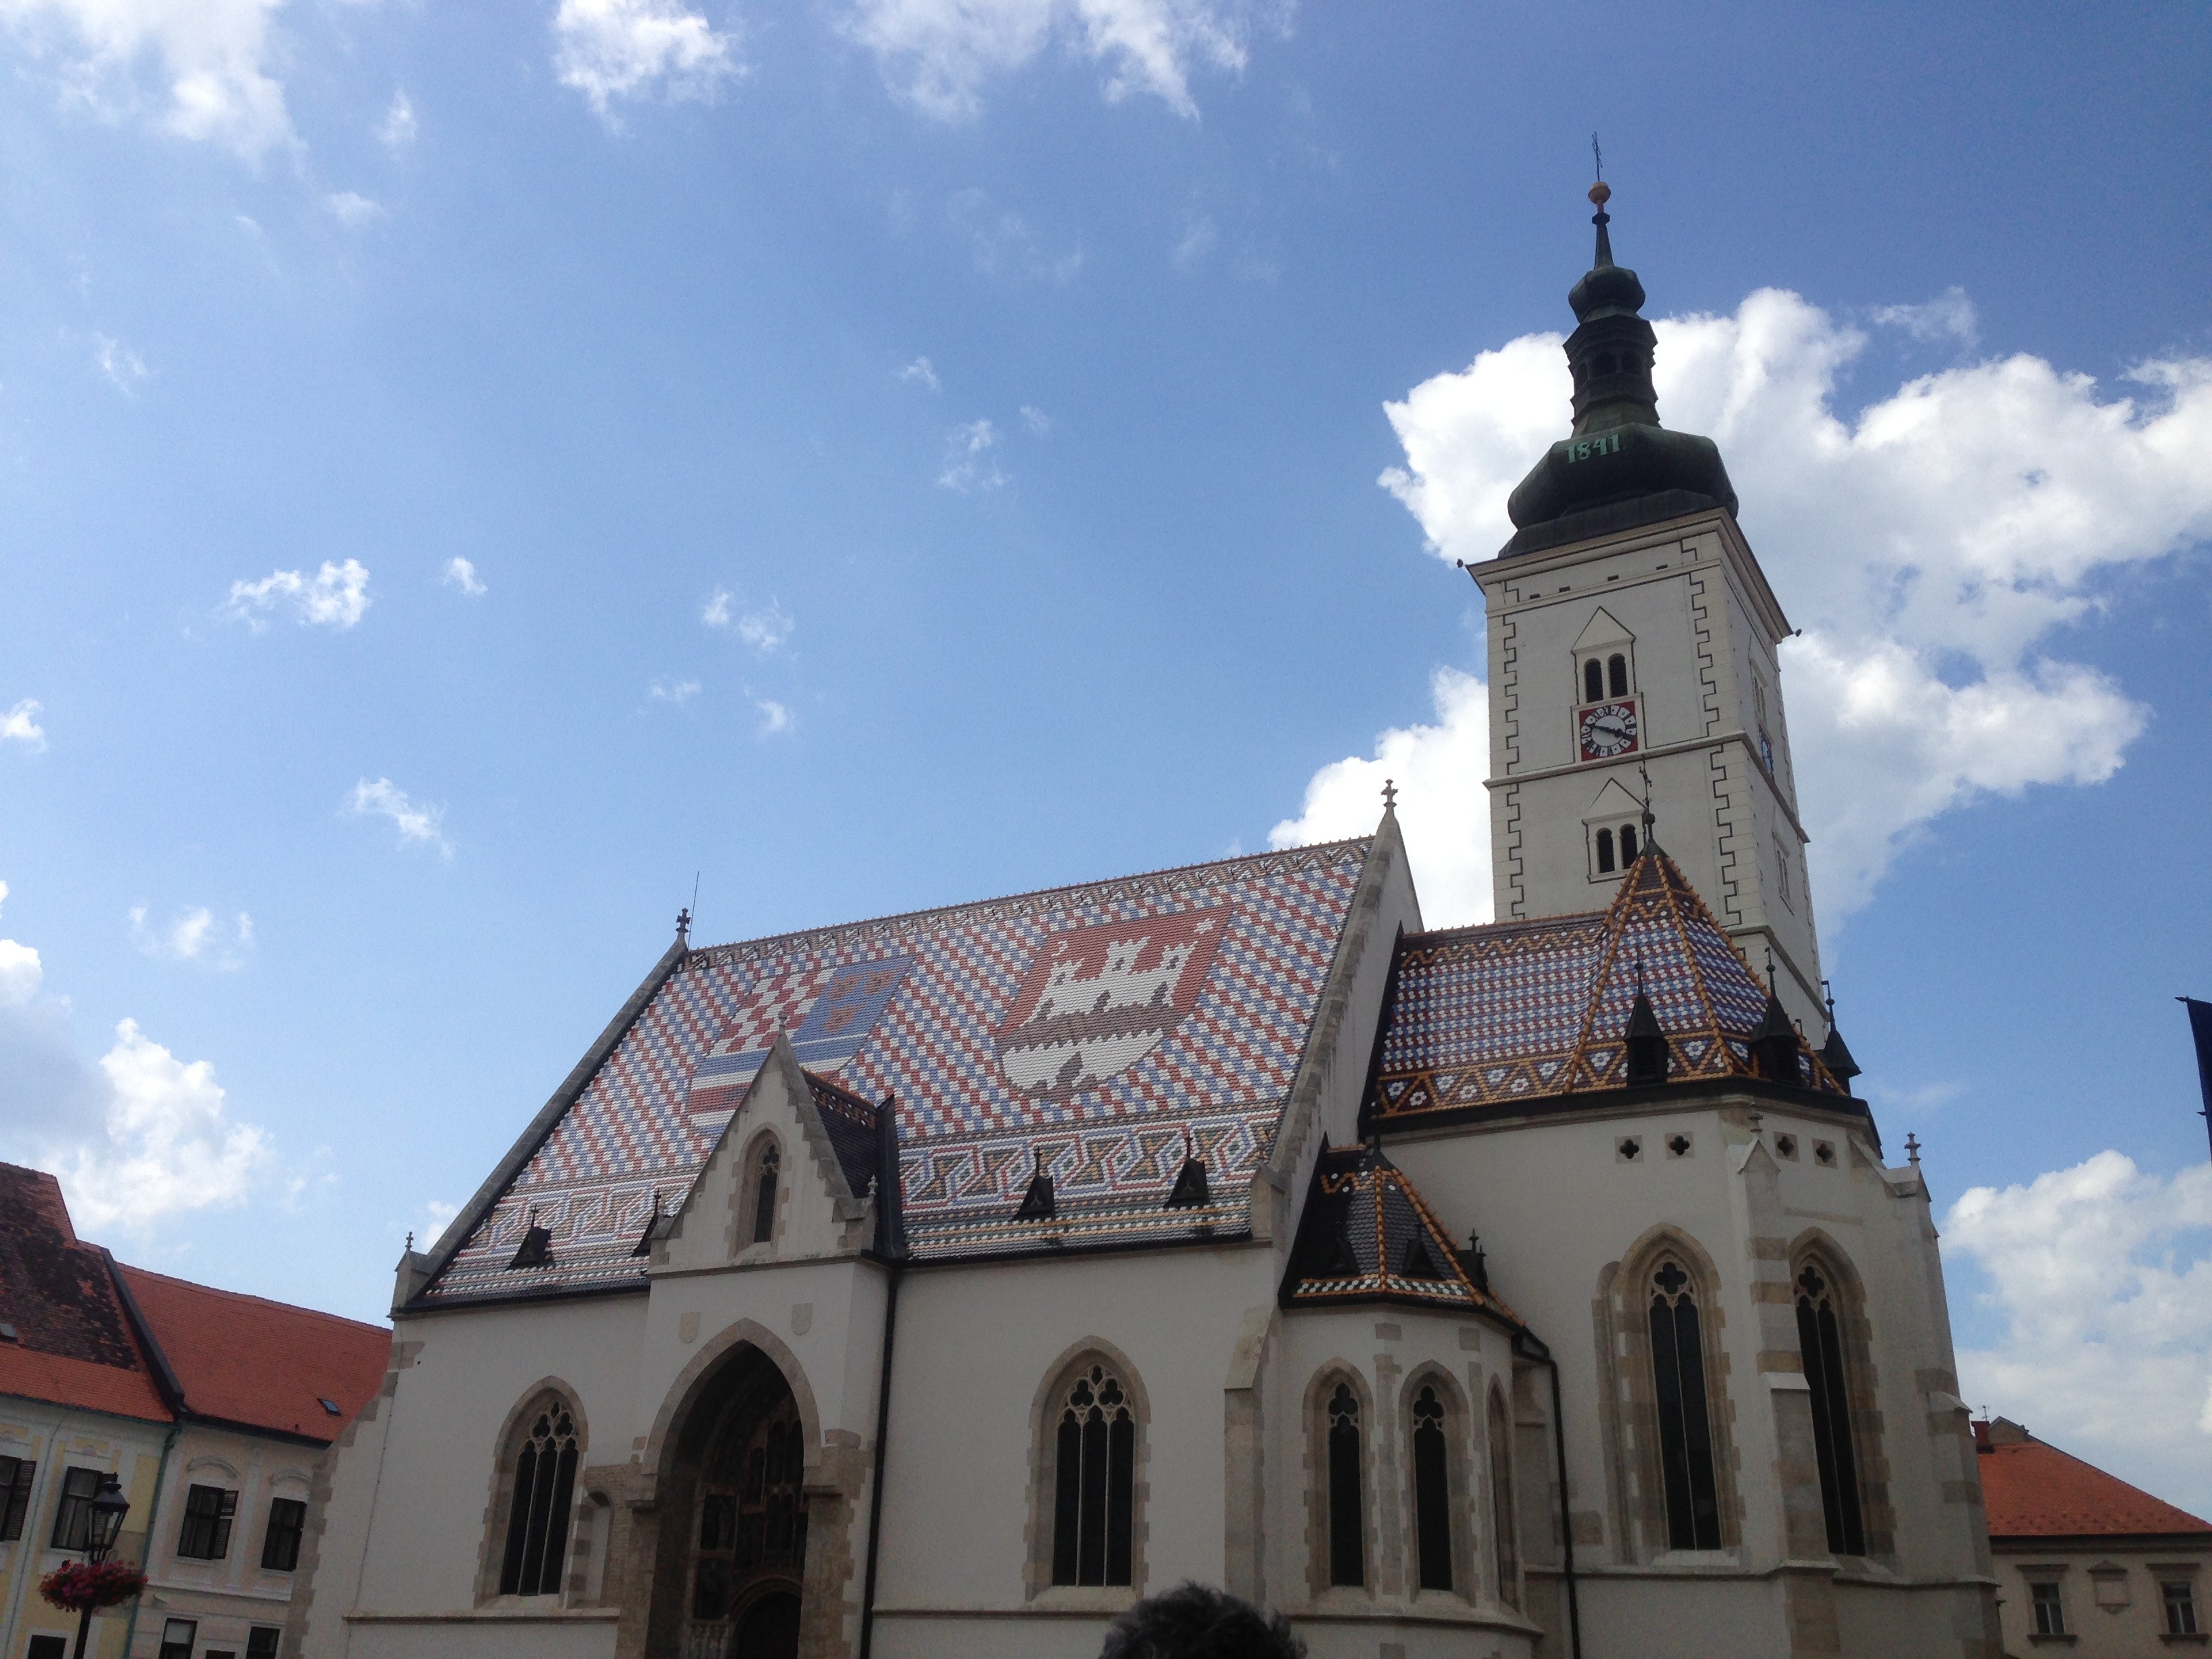
architecture, sky, town, roof, building, landmark, facade, church, cathedral, chapel, place of worship, bell tower, medieval architecture, croatia, spire, steeple, synagogue, parish, basilica, historic site, seat of local government